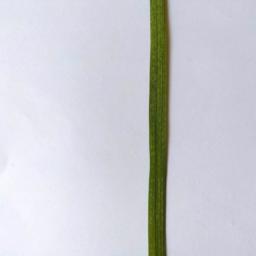
Label: Rice___Healthy